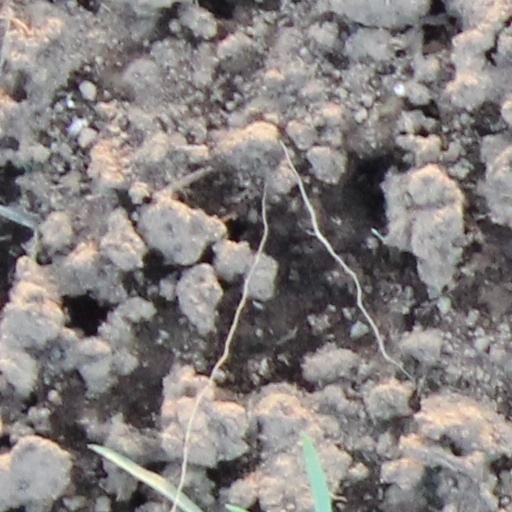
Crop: wheat